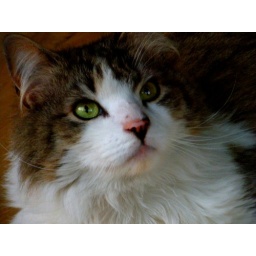
We were walking down main street, manayunk, and there was a cat in a shop window...a real cat!!